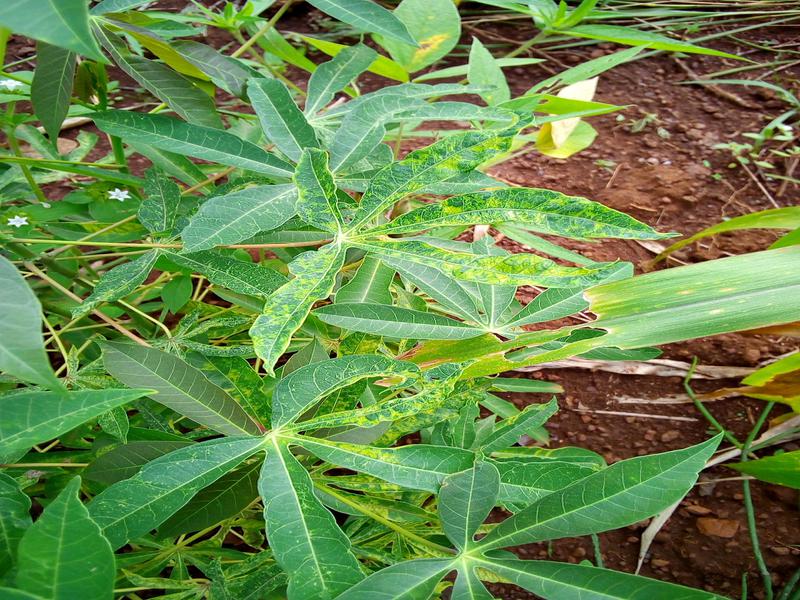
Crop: cassava
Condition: mosaic_disease